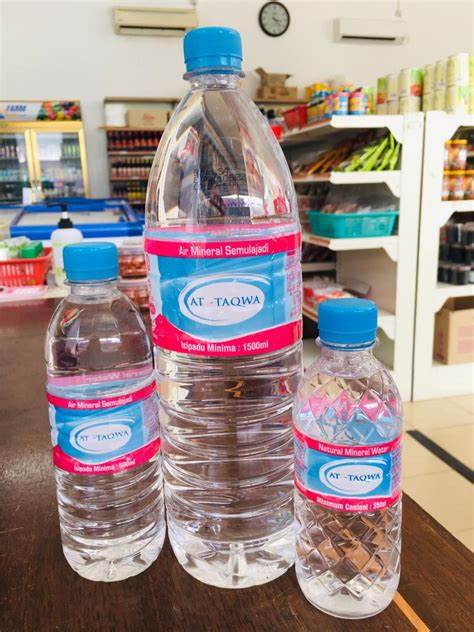
Waste category: plastic